Barrow's goldeneye

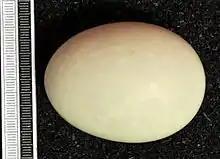
Egg, Collection Museum Wiesbaden

Very little is known about the breeding sites and patterns of the Barrow's goldeneye. After the breeding season, the birds migrate to specific molting sites to undergo molting, the loss and regeneration of feathers which causes them to be flightless for anywhere from 20–40 days. These molting sites are often wetlands that are more drought resistant and plentiful in food, along with being less influenced by humans and predators.